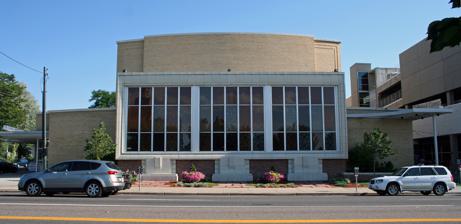
Building: Bonfils Memorial Theatre
Country: United States of America
Year built: 1953
United States historic place, in Denver, Colorado United States historic place Bonfils Memorial Theatre U.S. National Register of Historic Places Theatre building in 2009 Show map of Colorado Show map of the United States Location 1475 Elizabeth Street, Denver , Colorado Coordinates 39°44′24″N 104°57′24″W / 39.74000°N 104.95667°W / 39.74000; -104.95667 Area Northeast Denver, Colorado Built 1953 Architect John K. Monroe Architectural style Art Moderne NRHP reference No. 91001417 Added to NRHP December 27, 2006 Bonfils Memorial Theatre , also known as Lowenstein Theatre , was a community theatre in the Capitol Hill neighborhood of Denver , Colorado, which operated from 1953 to 1986. Built by Denver philanthropist Helen Bonfils in memory of her parents, Frederick Gilmer Bonfils and Belle Barton Bonfils, it staged plays, operas, concerts, films, lectures, and television shows, presenting more than 400 productions. In 1985 it was renamed the Lowenstein Theatre in honor of its longtime producer, Henry Lowenstein . The theatre closed in 1986 and sat vacant for two decades. It was purchased in 2005 by Charles Woolley of the St. Charles Town Company, which renovated and reopened the building in 2006 as a Tattered Cover bookstore. The theatre building is listed on the National Register of Historic Places . History Theatre entrance The theatre was designed in Art Moderne style by Denver architect John K. Monroe. The one-story structure, covering 66,000 square feet (6,100 m 2 ), was faced in cream-colored brick and trimmed in buff-colored terra cotta and red sandstone. Below the "wing-swept" marquee , a contoured aluminum canopy overhung the entrance. Inside, the travertine lobby sported a " Prussian blue rug, wood-paneled walls, pumpkin-colored plaster, and tall windows". On one side of the lobby stood a shrine to the Abbey Theatre in England. The lower lobby and bar was accessed via a grand staircase. The theatre had seating for 550. Its Prussian-blue stage curtain was complemented by gray side walls and red carpeting. Backstage were nine dressing rooms. Monroe designed an electronic lighting switchboard – a "smaller version of the system used in New York City's Metropolitan Opera House" – to accommodate a variety of productions, including plays, operas, concerts, films, and lectures. The venue was also appropriate for use as a television studio . Helen Bonfils consulted with actor Raymond Burr on the theatre layout. Decades later, the Perry Mason TV movies starring Burr used the premises as a filming location between 1987 and 1989. The Bonfils Memorial Theatre was built at a cost of $1.25 million by Helen Bonfils, a Denver philanthropist and owner of The Denver Post , in memory of her parents, Frederick Gilmer Bonfils and Belle Barton Bonfils. Bonfils designated the theatre as the new home for the University Civic Theatre, an amateur theatre which since 1929 had operated on the campus of the University of Denver . In 1942 Bonfils gifted a different site, at 1425 Cleveland Place, to the University Civic Theatre, but due to World War II the building could not be remodeled. In 1948 Bonfils acquired the property at 1425 Elizabeth Street and arranged for the removal of a ten-room house to make room for construction of a theatre, which she rented to the newly renamed Denver Civic Theatre for one dollar a year. With its opening on October 14, 1953, the Bonfils Memorial Theatre was the first live-performance theatre to open in Denver in four decades. It quickly became the "social center of the city", with opening nights presided over by Bonfils and attended by society figures. President Dwight D. Eisenhower dispatched a congratulatory telegram to Helen Bonfils upon the theatre's opening. The first production, Green Grow the Lilacs , was seen by an audience of 500. Productions and performers The theatre presented main stage , cabaret , and children's theatre. It staged more than 400 productions from 1953 to 1986. Performers at the Bonfils Memorial Theatre included John Ashton , Tony Church , and Cleo Parker Robinson . Celebrities who appeared in theatrical productions included Helen Bonfils (herself an actress and theatrical producer), Mary Jo Catlett , Julia Child (she gave a cooking demonstration), Kevin Kline , Patti LuPone , Ted Shackelford , David Ogden Stiers , Marilyn Van Derbur ( Miss Colorado 1957 and Miss America 1958 ), Joan Van Ark , Emlyn Williams , and Paul Winfield . Bonfils lent her extensive collection of "fur coats, jewels, silver, furniture, and rugs" as props for many productions. During the summers, the theatre sent a "summer festival caravan" around to city parks to entertain audiences, and presented a free outdoor musical in Cheesman Park . Henry Lowenstein, hired as a set designer in 1956, became the theatrical producer in 1967. In 1985 the theatre was renamed the Lowenstein Theatre in his honor. Closure The theatre remained open for more than a decade after Helen Bonfils' death in 1972. In 1973 the Denver Civic Theatre moved to the Denver Center for the Performing Arts (DCPA), and in 1974 the Bonfils Memorial Theatre came under the jurisdiction of the governing board of the DCPA, which had been formed from Bonfils' estate. The board continued to operate the Bonfils Memorial Theatre as a community theatre, but in 1984, as professional theatre gained popularity at the DCPA, the board closed the main stage. The cabaret and children's shows continued to be staged until 1986, when the board closed the theatre permanently. After the DCPA opened, the productions at Bonfils continued to attract a large audience.  The story goes, Don Seawell, Chairman of the DCPA, attended a production of Sweeney Todd, did not like the competition, and decided to close the Bonfils.  Many in the local theater community considered the renaming of the Bonfils to the Lowenstein to be an honor but also a slap in the face to Henry. Renovation Tattered Cover bookstore in the former theatre; the orchestra pit is in the foreground The theatre sat vacant for two decades. In May 2005 Charles Woolley of the St. Charles Town Company purchased the property from the Bonfils Foundation for $1.9 million. The development company undertook a $16 million preservation and renovation project to convert the theatre into a bookstore and add a record shop, art cinema , and 230-space parking garage to the adjoining lot. In June 2006 the theatre building reopened as a Tattered Cover bookstore. While few changes were made to the exterior, the sloped flooring of the theatre had to be leveled and the interior redesigned for retail trade. The redesign, executed by architect Josh Comfort, retained many "historical details and finishes"; for example, some original red mohair-covered seats were retained in two rear balcony areas, and the original orchestra pit , accessed via a ramp, was filled with a display of "books on the performing arts". The backstage dressing rooms, rehearsal area, and offices made way for a restaurant and coffee shop. The development company received the 2006 Community Preservation Award from Historic Denver for the project. The theatre building was listed on the National Register of Historic Places in 2006. References